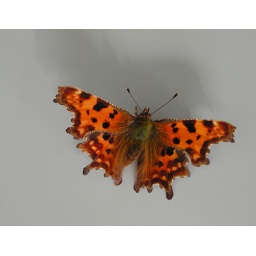
This butterfly flew in through my kitchen window and stayed just long enough for a few photos